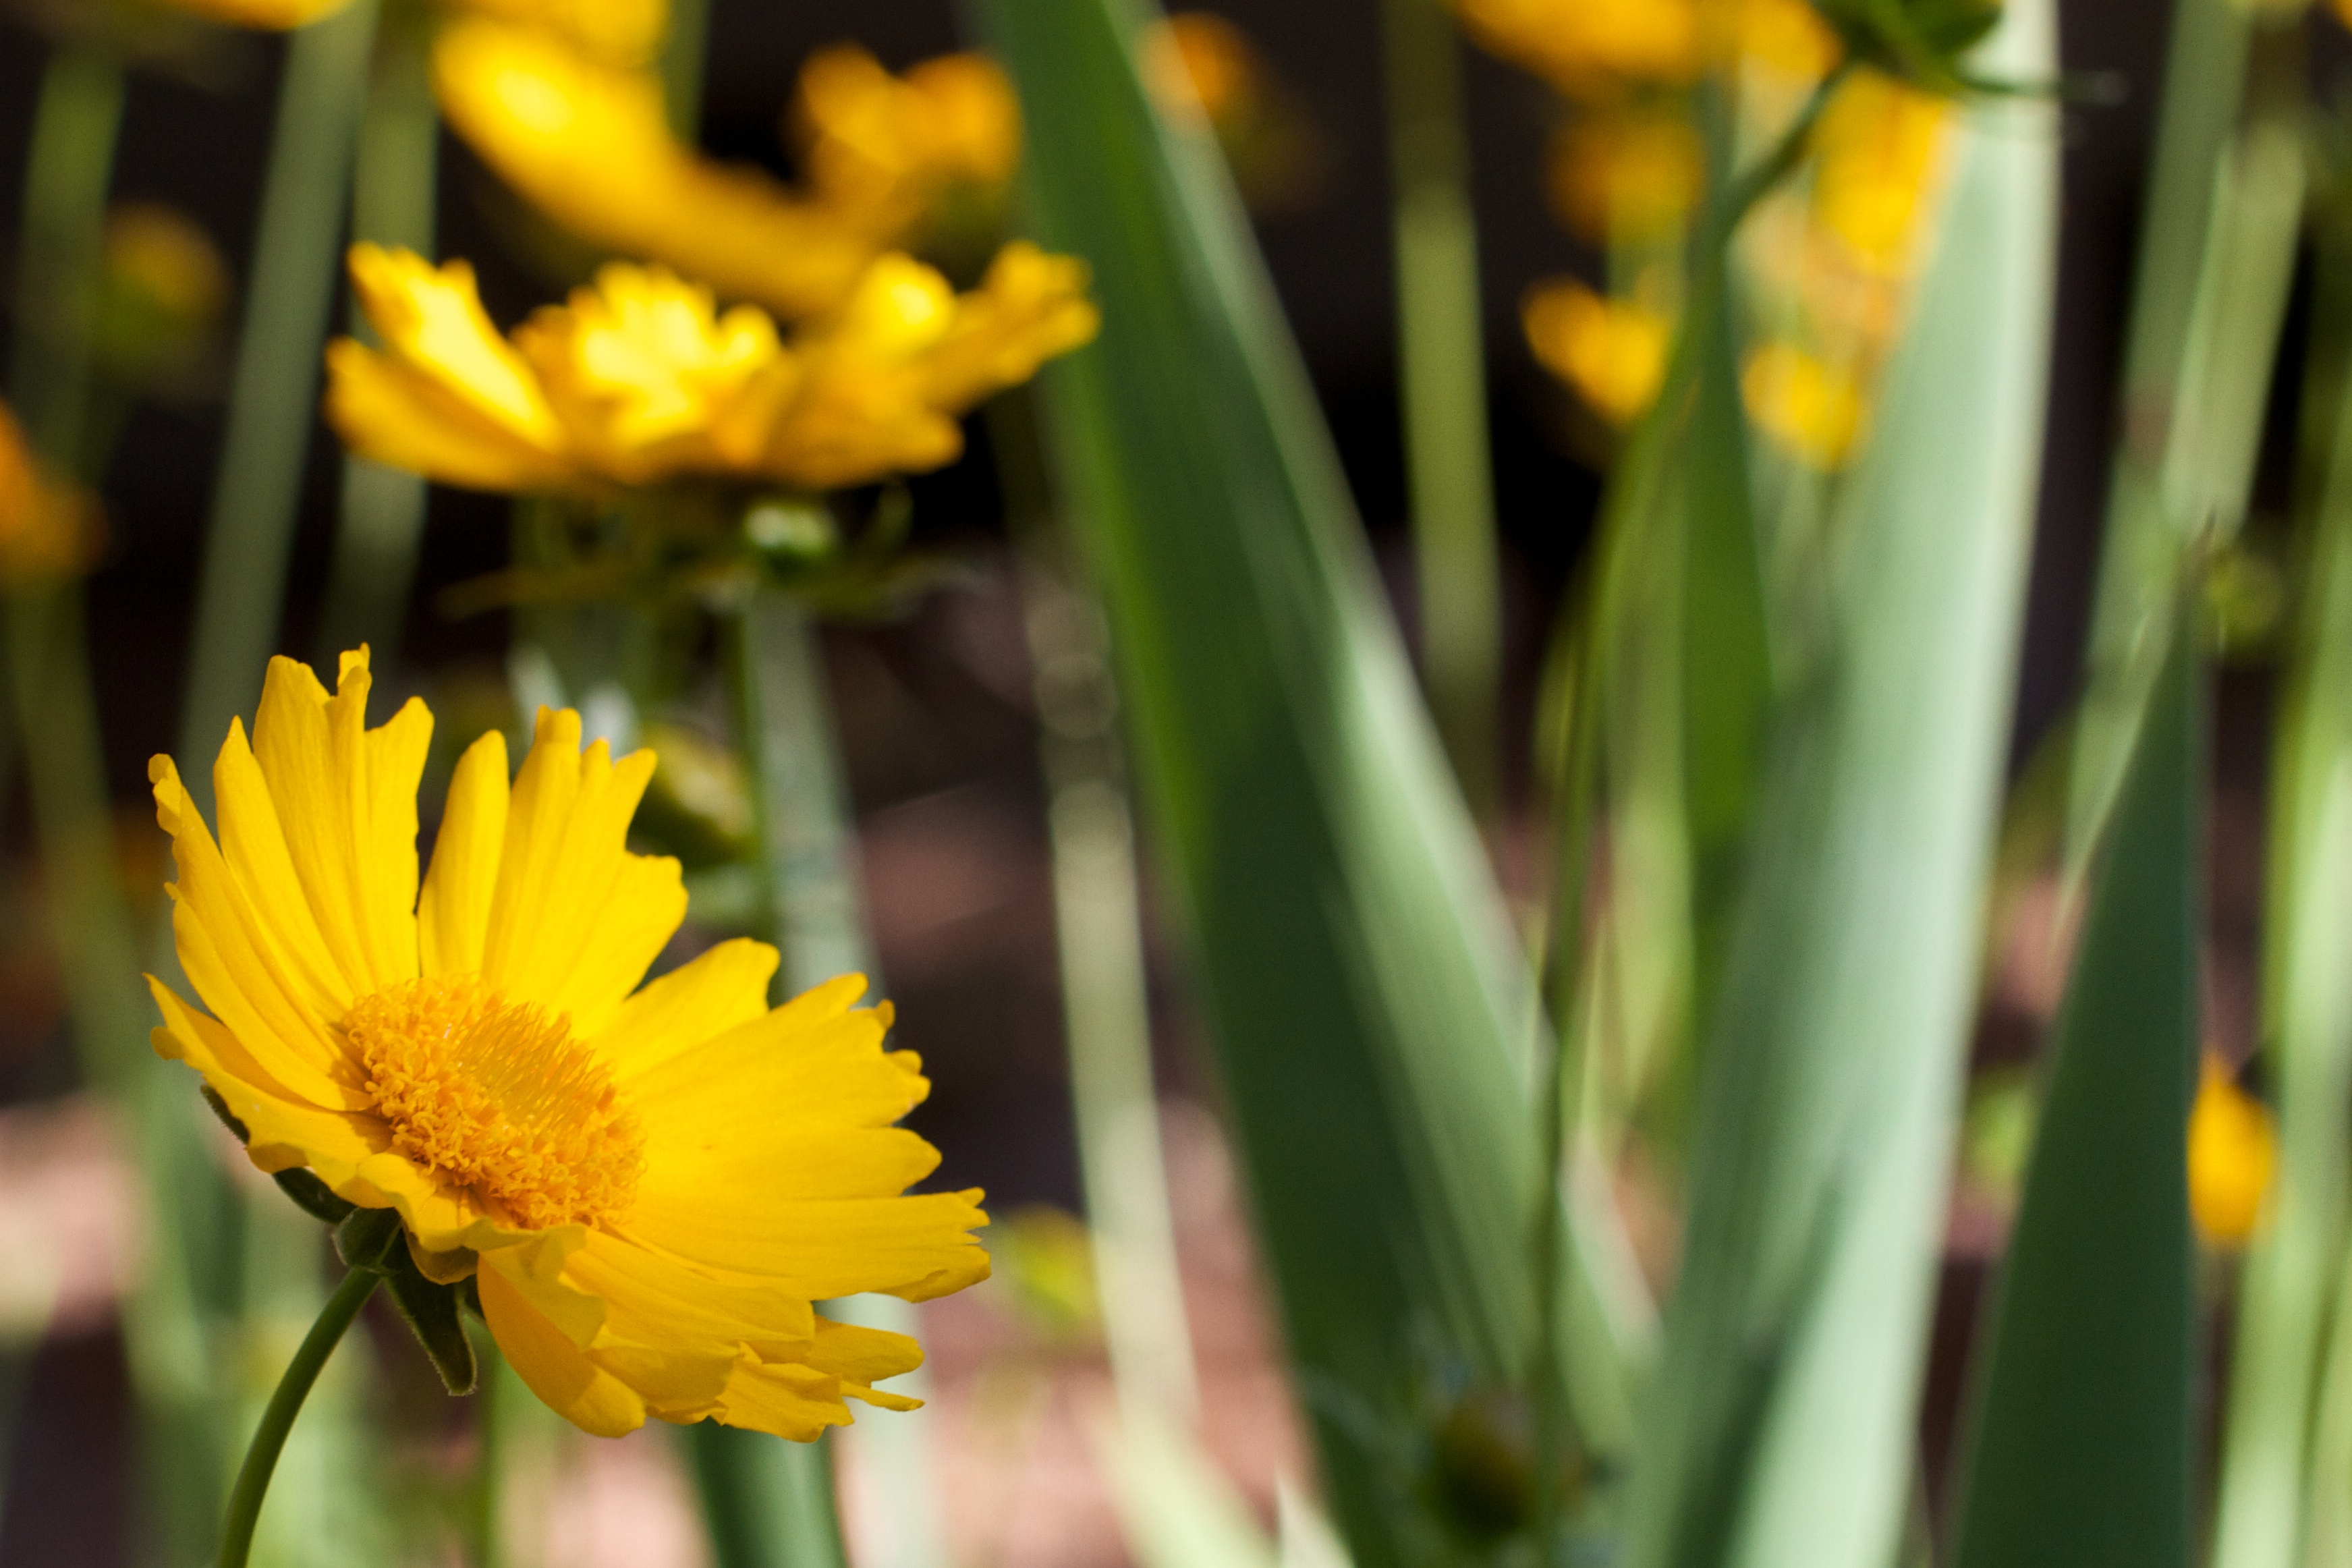
grass, plant, meadow, flower, botany, yellow, flora, wildflower, close up, narcissus, macro photography, flowering plant, plant stem, land plant